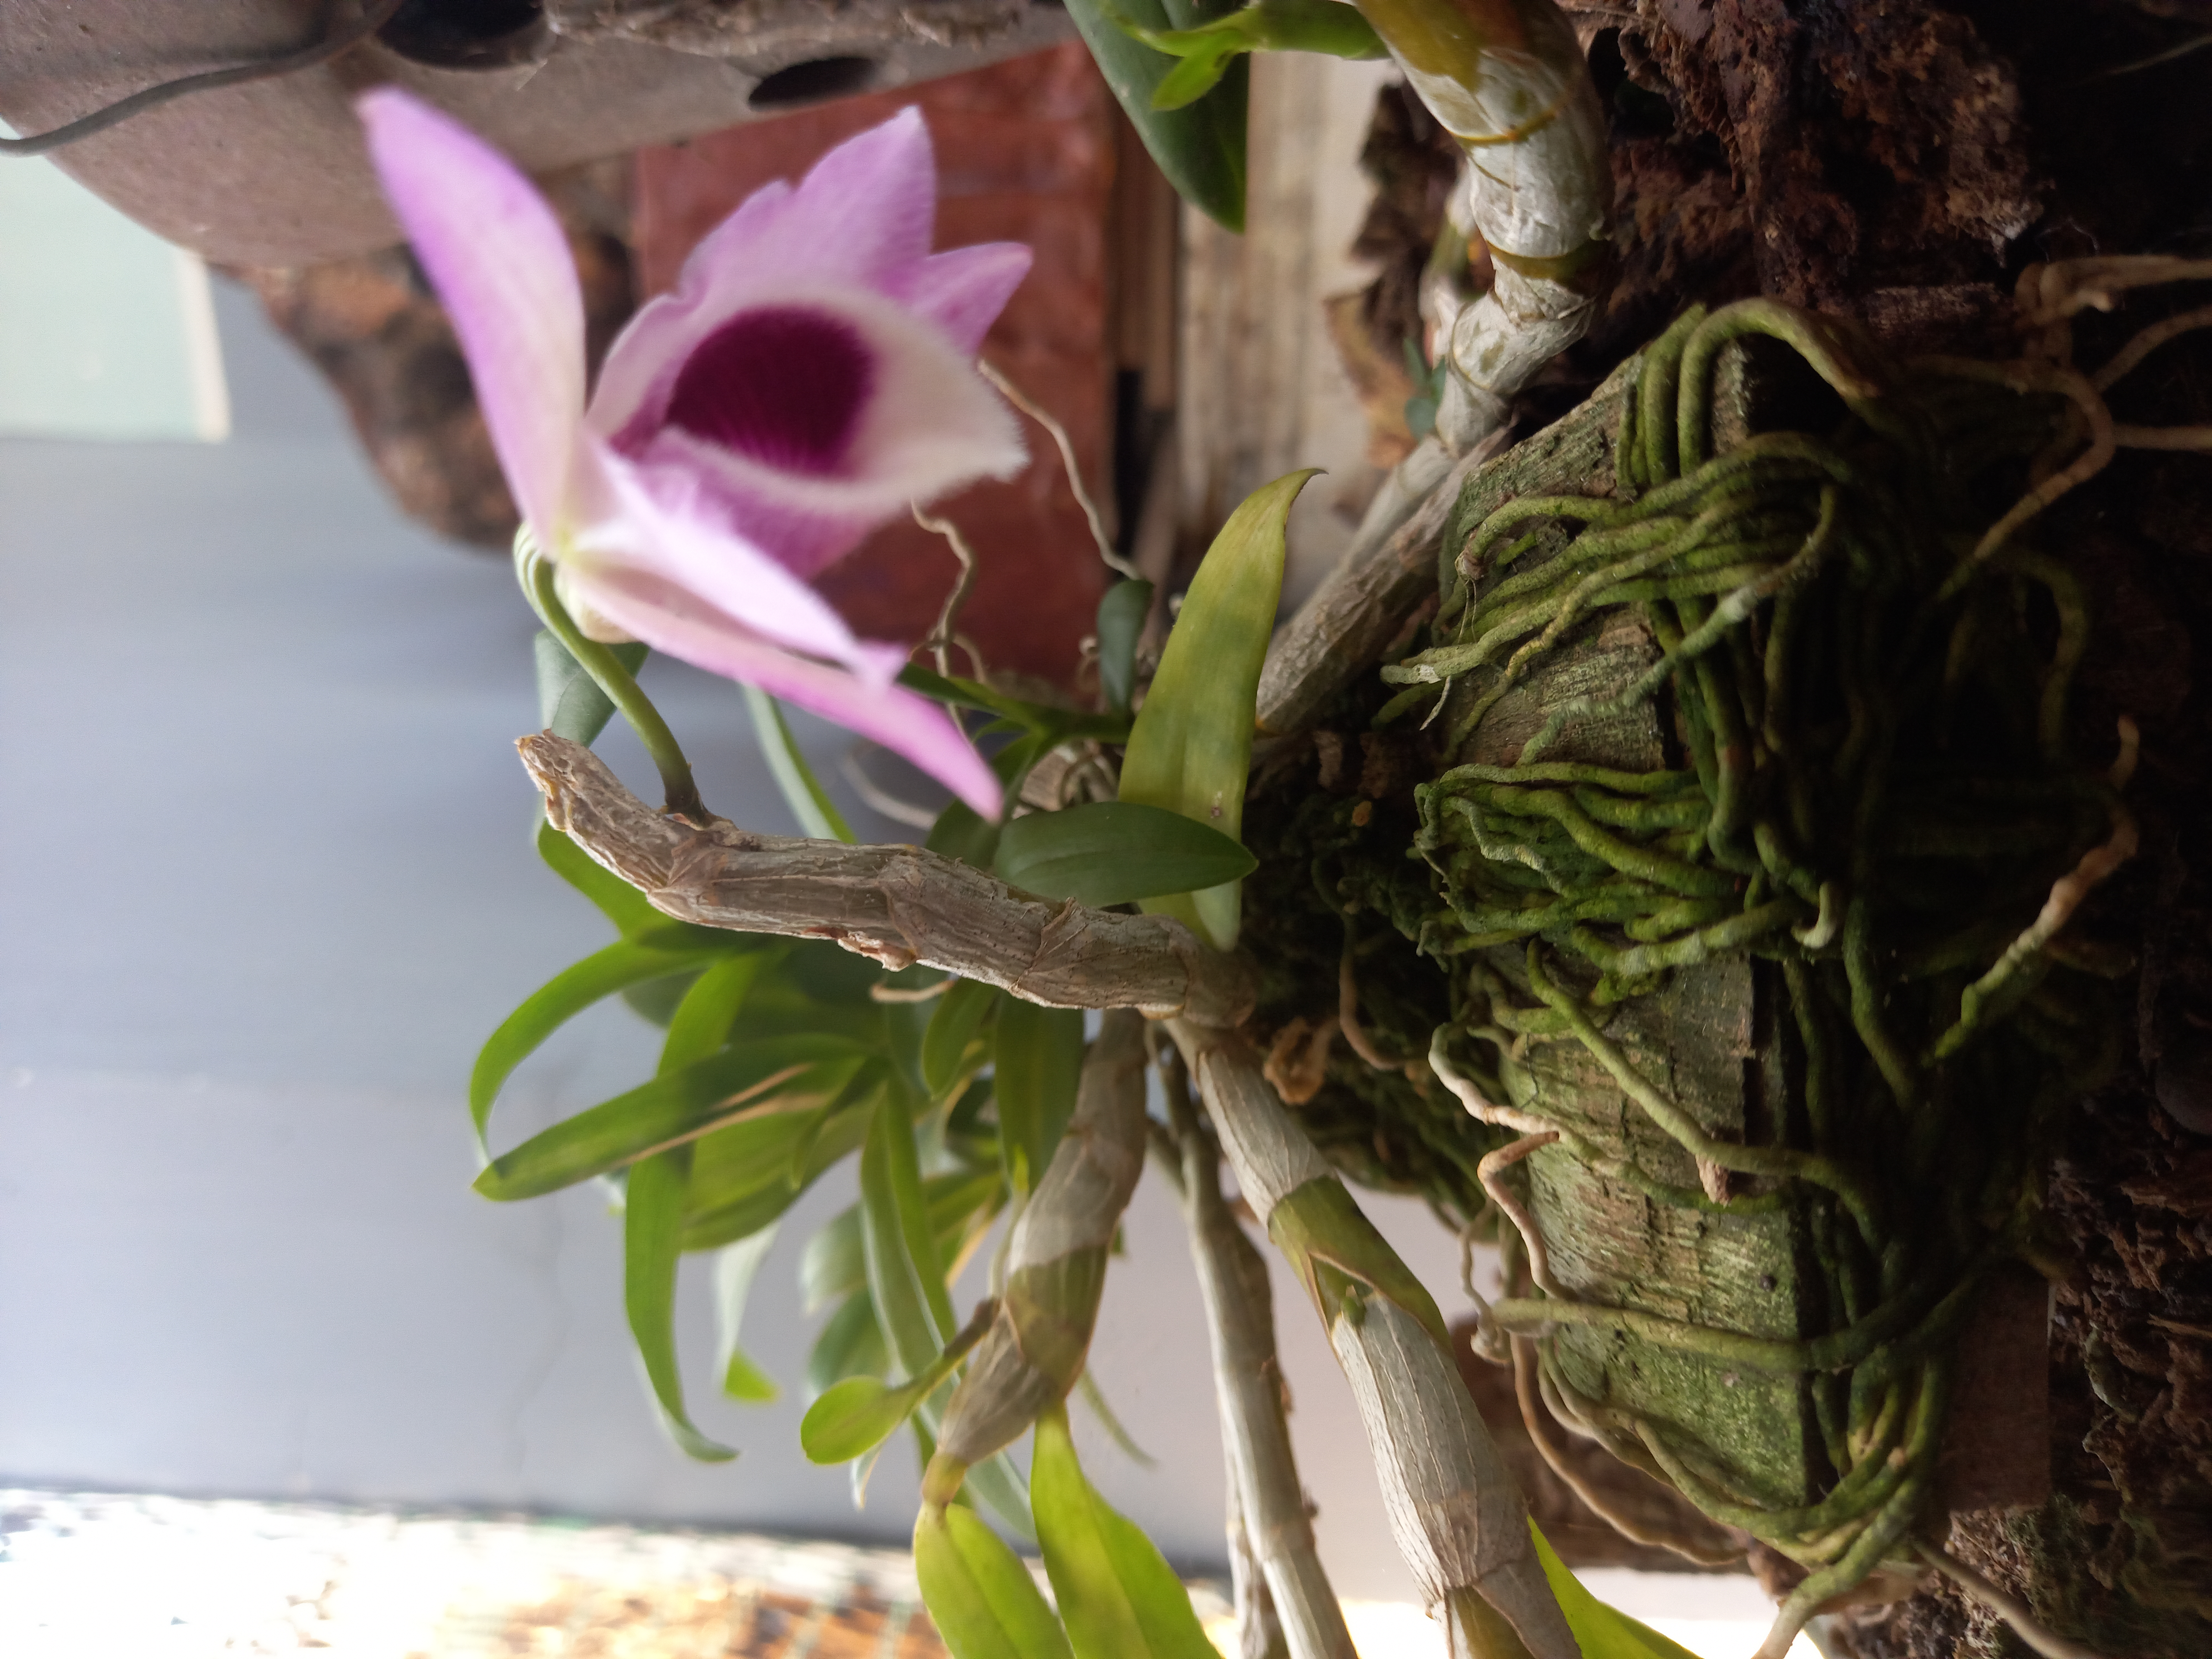
forest, flower, plant, botany, petal, purple, terrestrial plant, flower arranging, creative arts, flowering plant, twig, bouquet, art, cut flowers, artificial flower, floristry, floral design, event, annual plant, magenta, natural material, herbaceous plant, herb, plant stem, still life photography, ikebana, moth orchid, wood, still life, grass, Pedicel, cattleya, artwork, centrepiece, orchid, anthurium